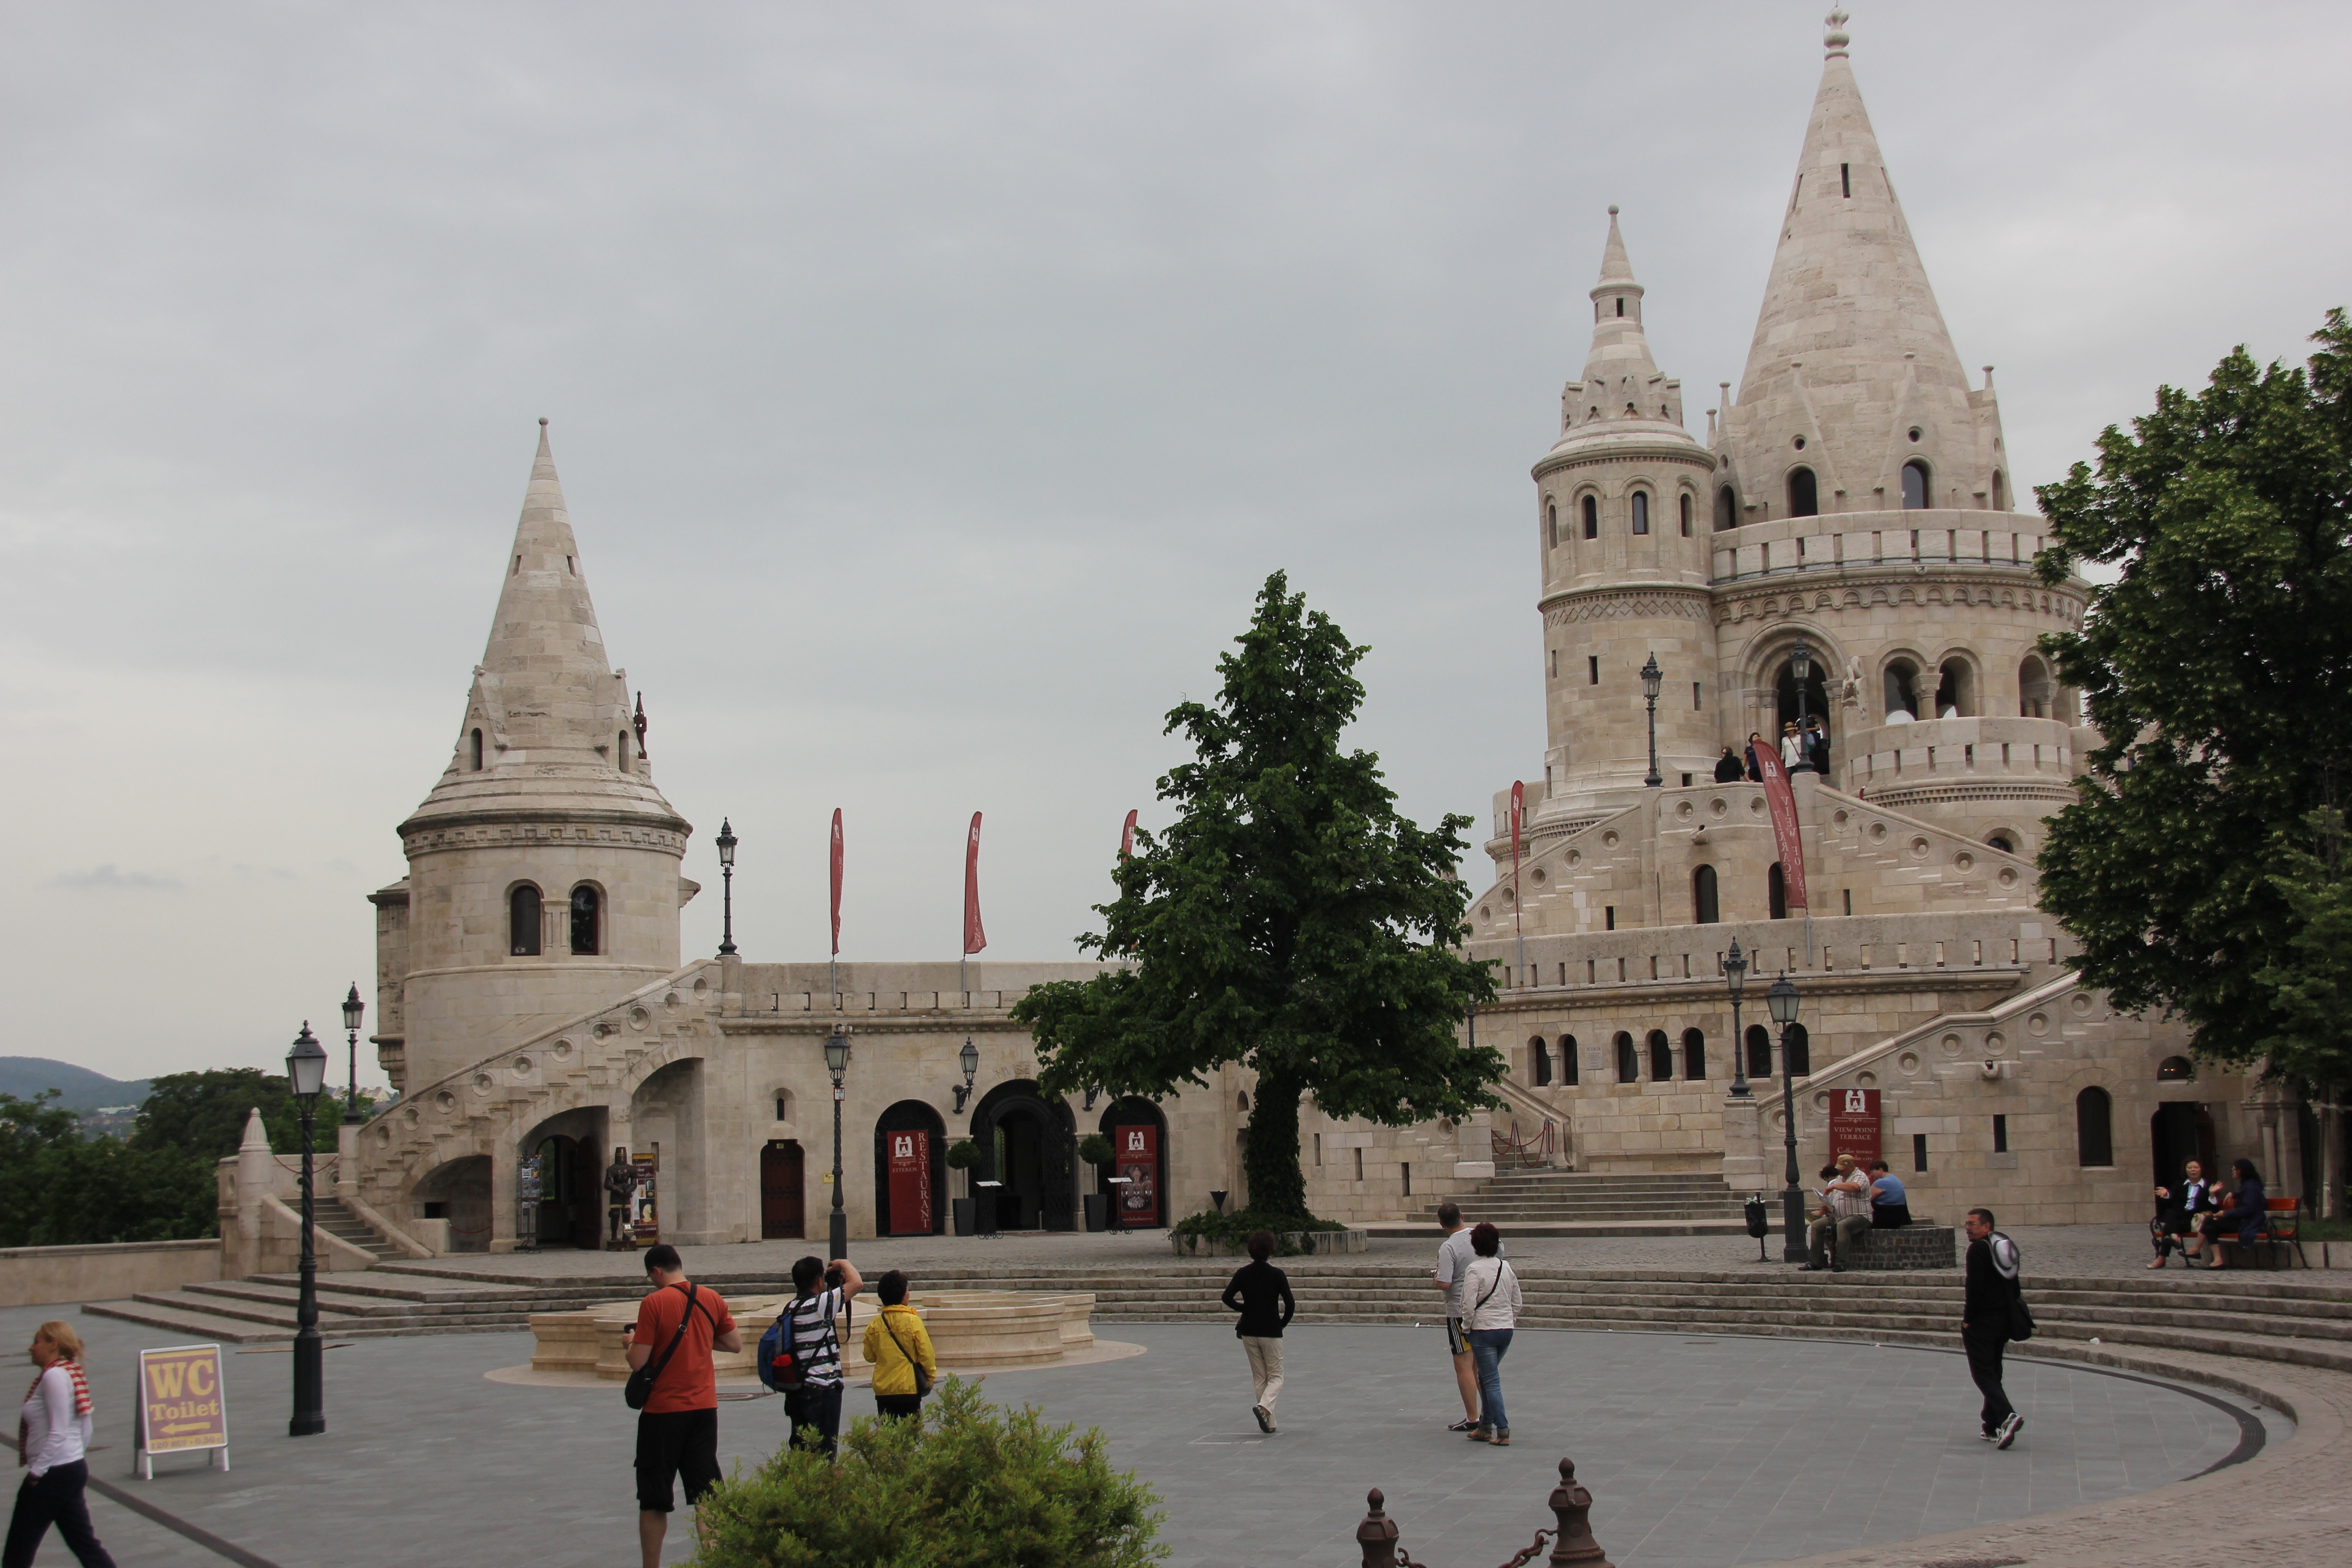
architecture, building, palace, old, tower, plaza, landmark, church, cathedral, tourism, place of worship, temple, budapest, hungary, town square, basilica, tours, historic site, fishermen's bastion